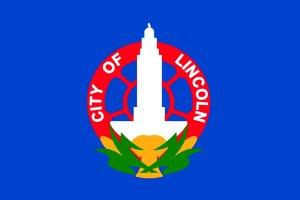
Lincoln est une ville américaine, capitale de l'État du Nebraska, ainsi que le siège du comté de Lancaster. Sa population s’élevait à 258 379 habitants lors du recensement de 2010, estimée à 287 401 habitants en 2018.